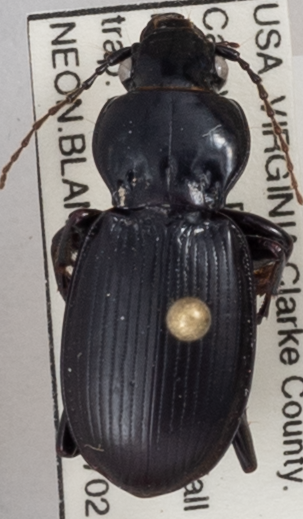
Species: Cyclotrachelus furtivus
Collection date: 2019-07-02
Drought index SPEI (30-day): -0.078
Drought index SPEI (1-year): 2.09
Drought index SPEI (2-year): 2.09